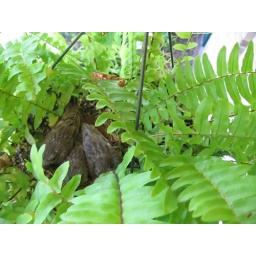
these birds took up residence in our hanging basket